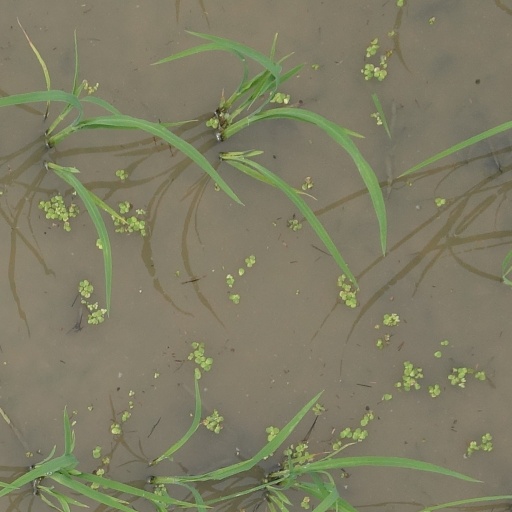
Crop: rice